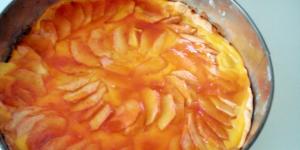
tarta de manzana clasica